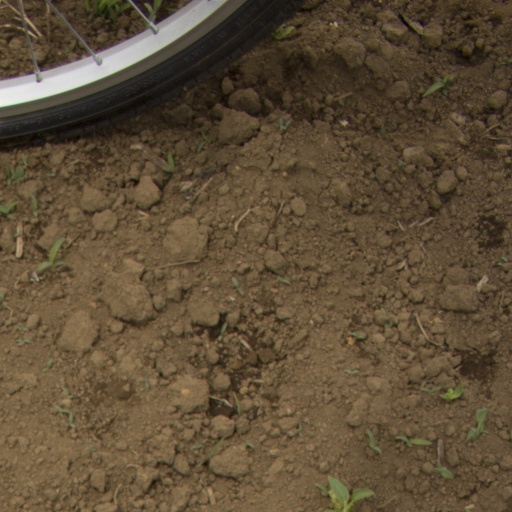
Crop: Jerusalem artichoke